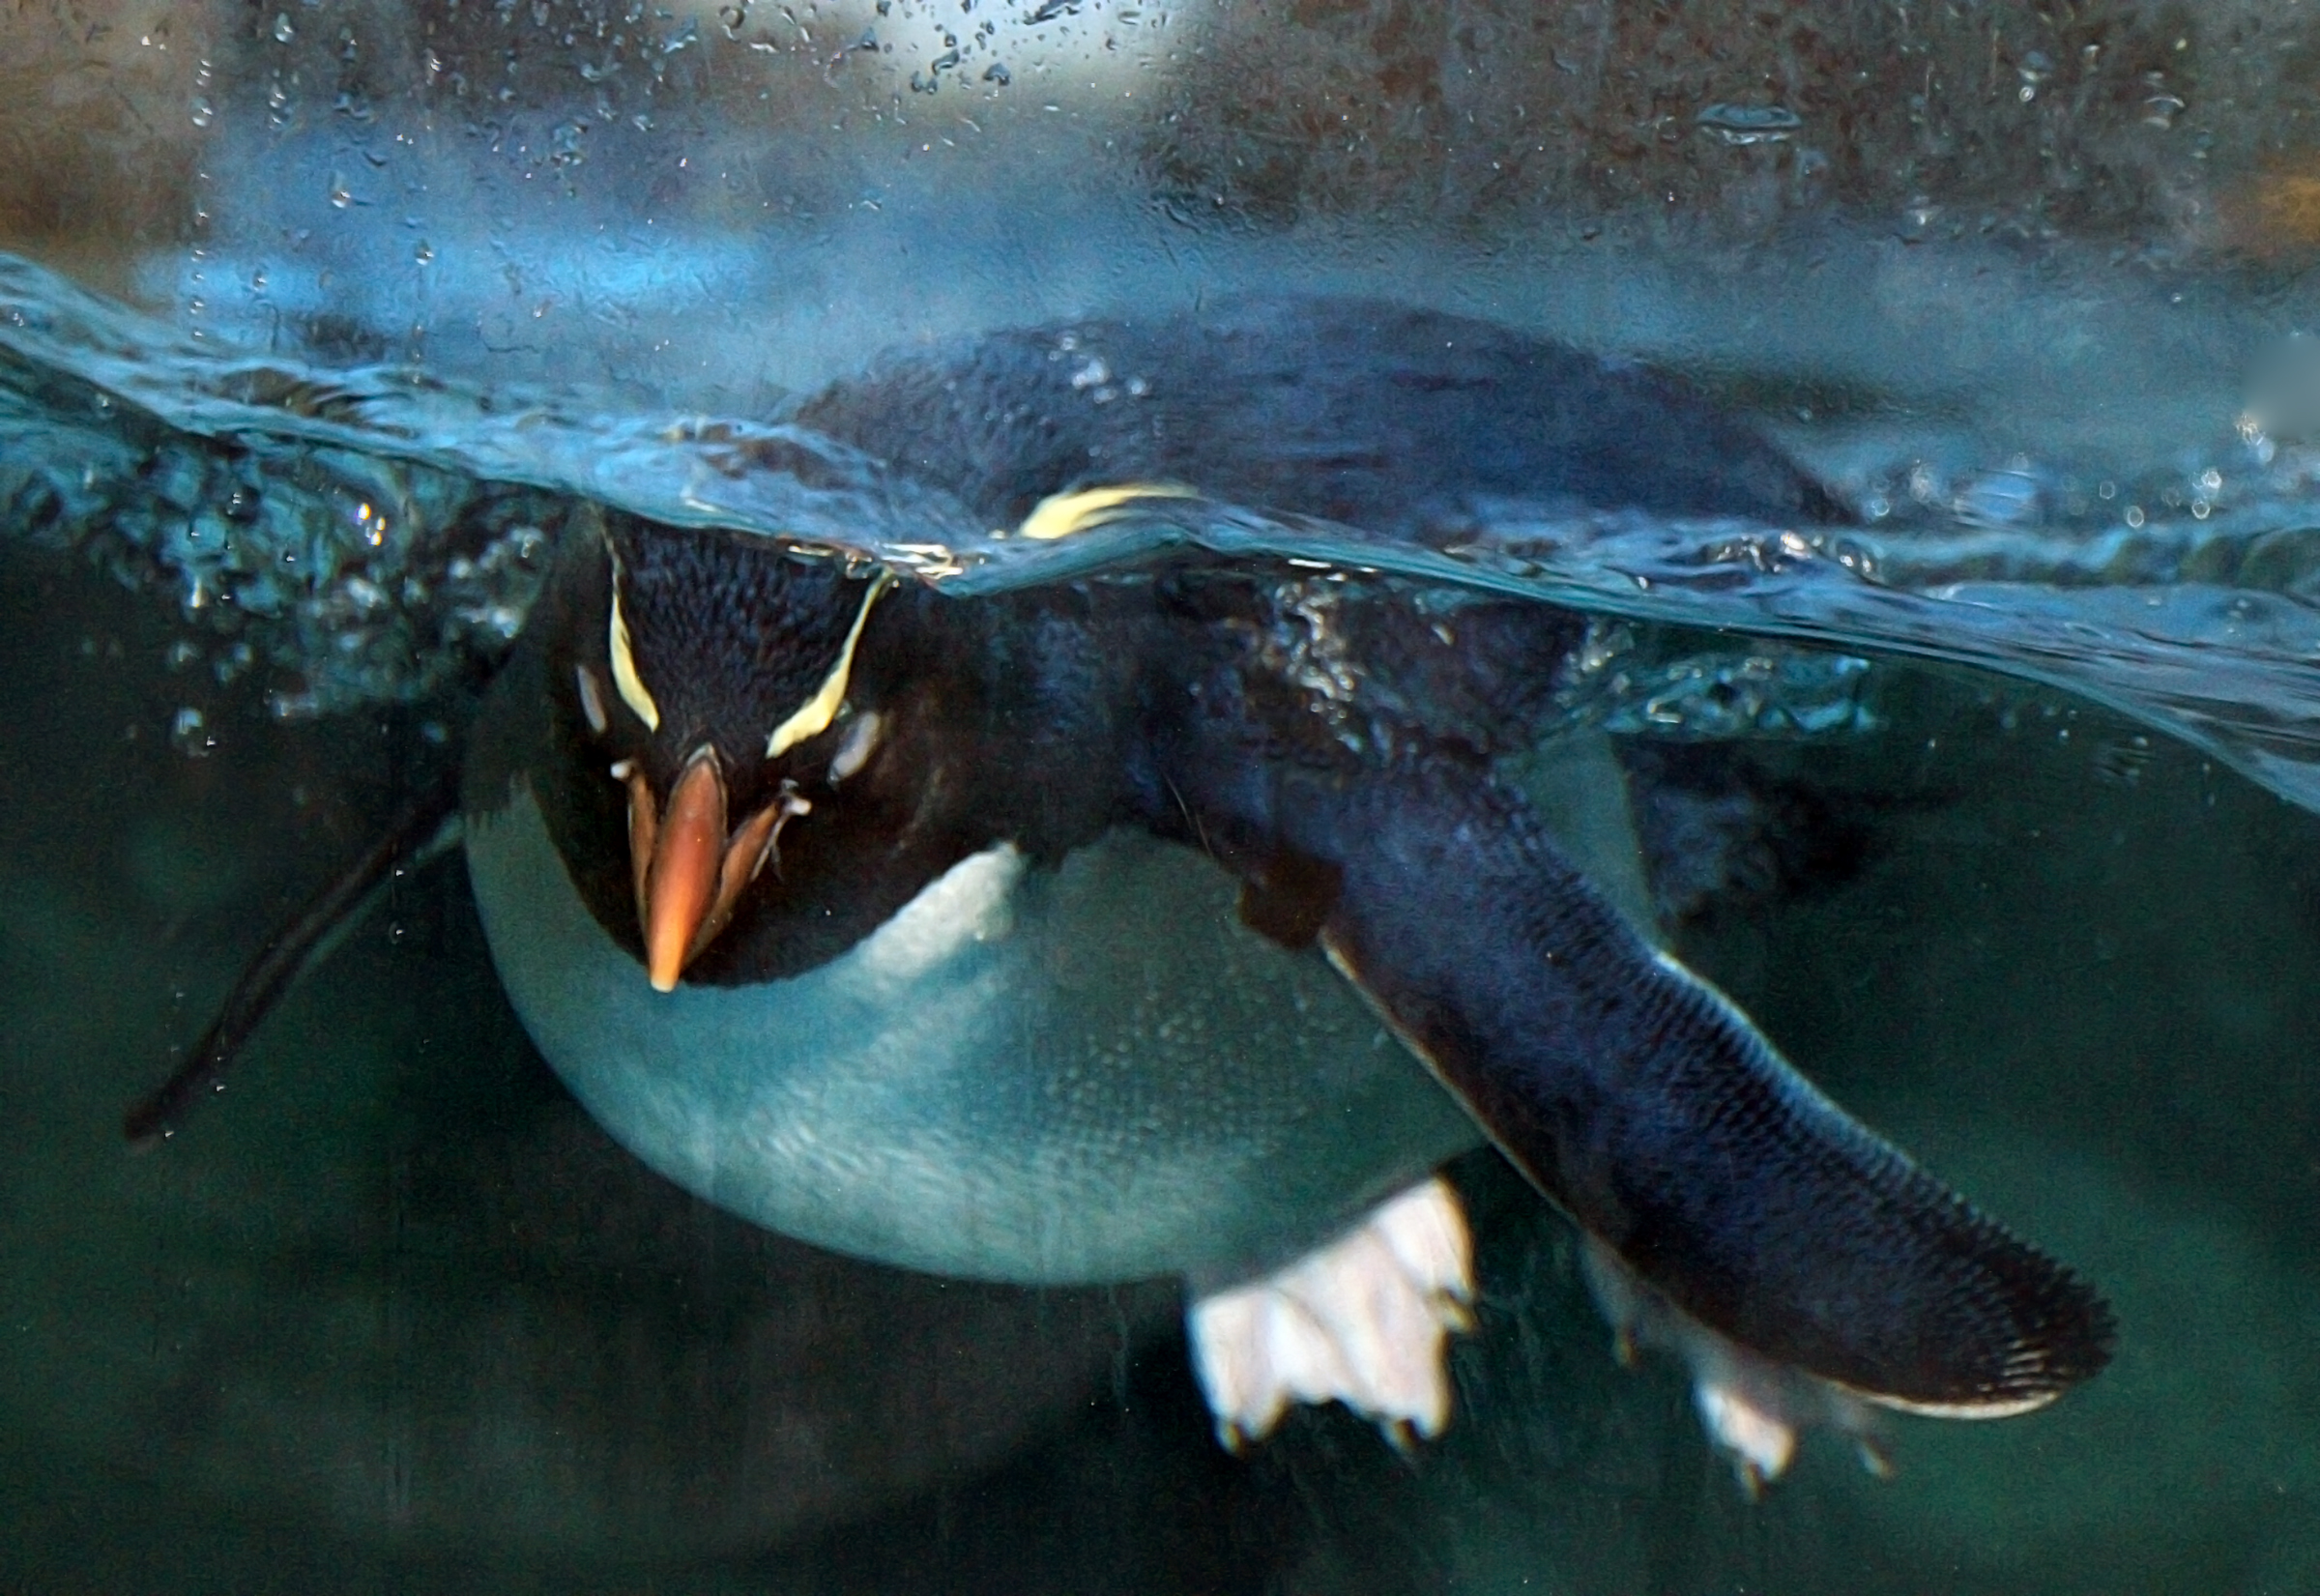
sea, water, bird, underwater, fish, calgaryzoo, rockhopperpenguins, marine biology